Santhana Bharathi

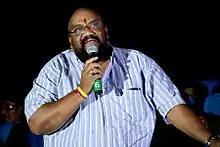
Santhana Bharathi in 2014

Santhana Bharathi is an Indian film director and actor who has primarily worked in Tamil cinema. He directed "Gunaa" (1991), which won third prize for the Tamil Nadu State Film Award for Best Film. He also directed "Mahanadhi" (1994), which won the National Film Award for Best Feature Film in Tamil and the Tamil Nadu State Film Award Special Prize.